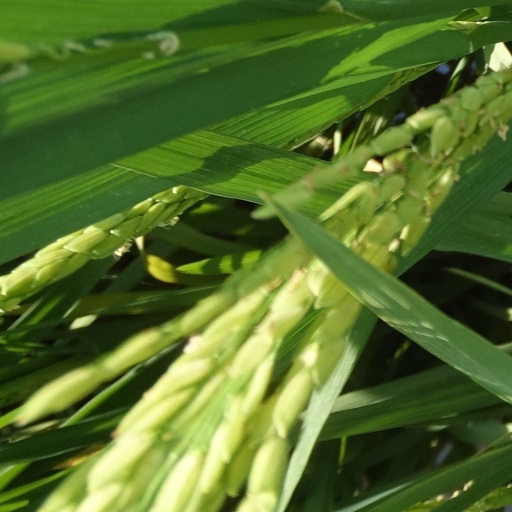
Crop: rice